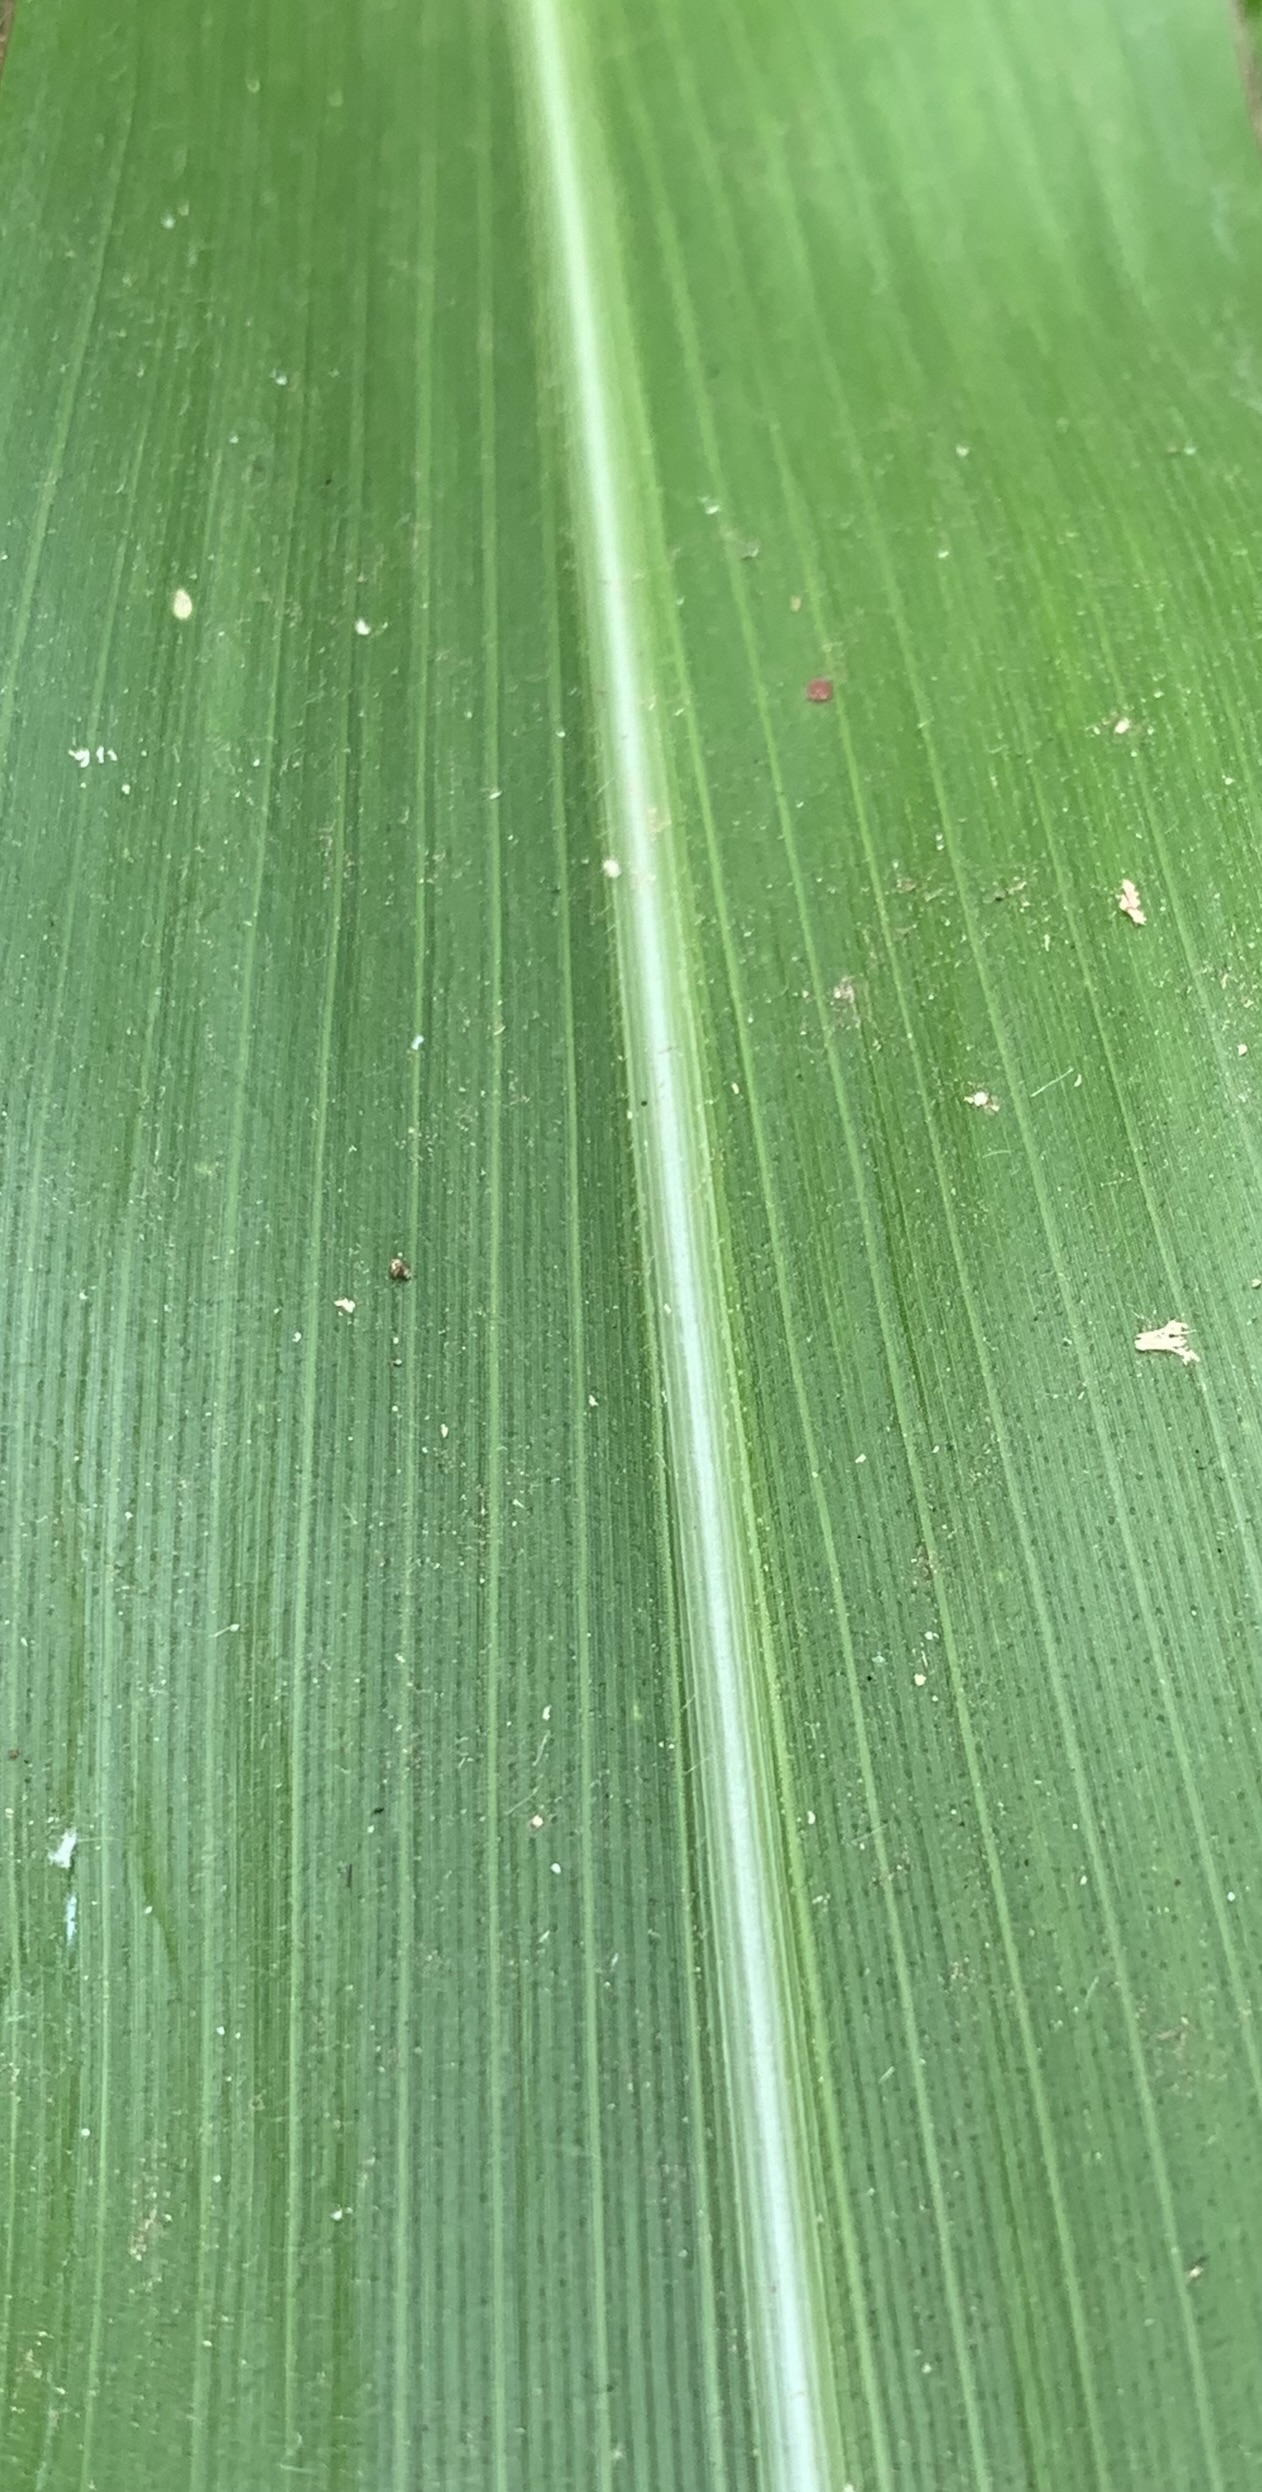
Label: Healthy